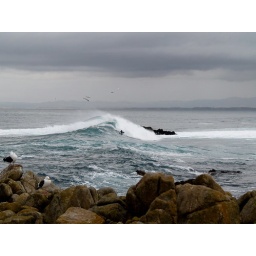
incredibly fast right hander cruising over a field of submerged rocks